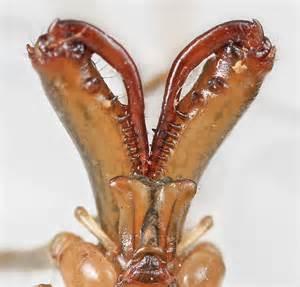
spider